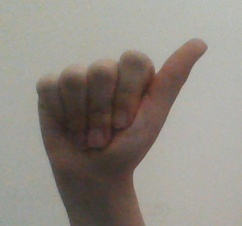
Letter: dhad